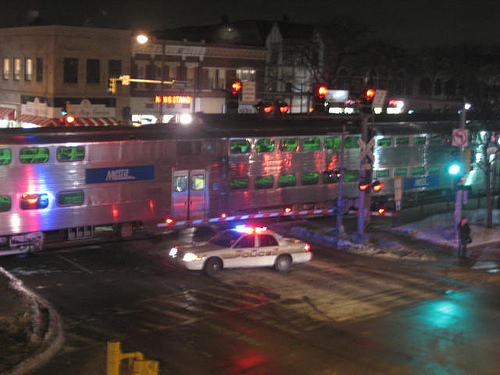
A police car blocking a railroad crossing at night in front of a train.

a cop car that is parked next to a train

A police car parked at a railroad crossing while a train goes by.

A police car near a passing train at the tracks.